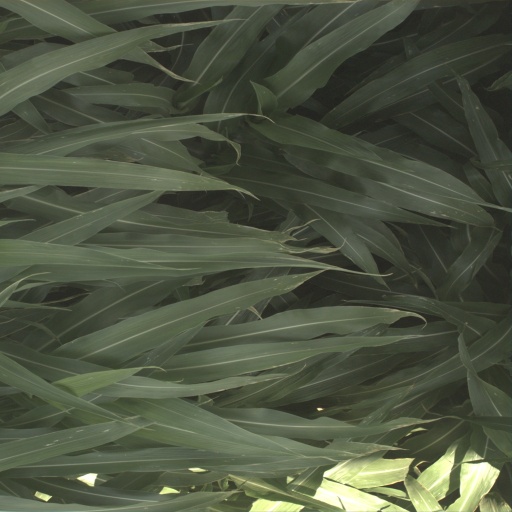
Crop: sorghum